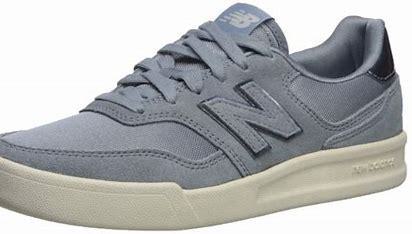
Brand: New
Model: Balance New Balance 300 Series